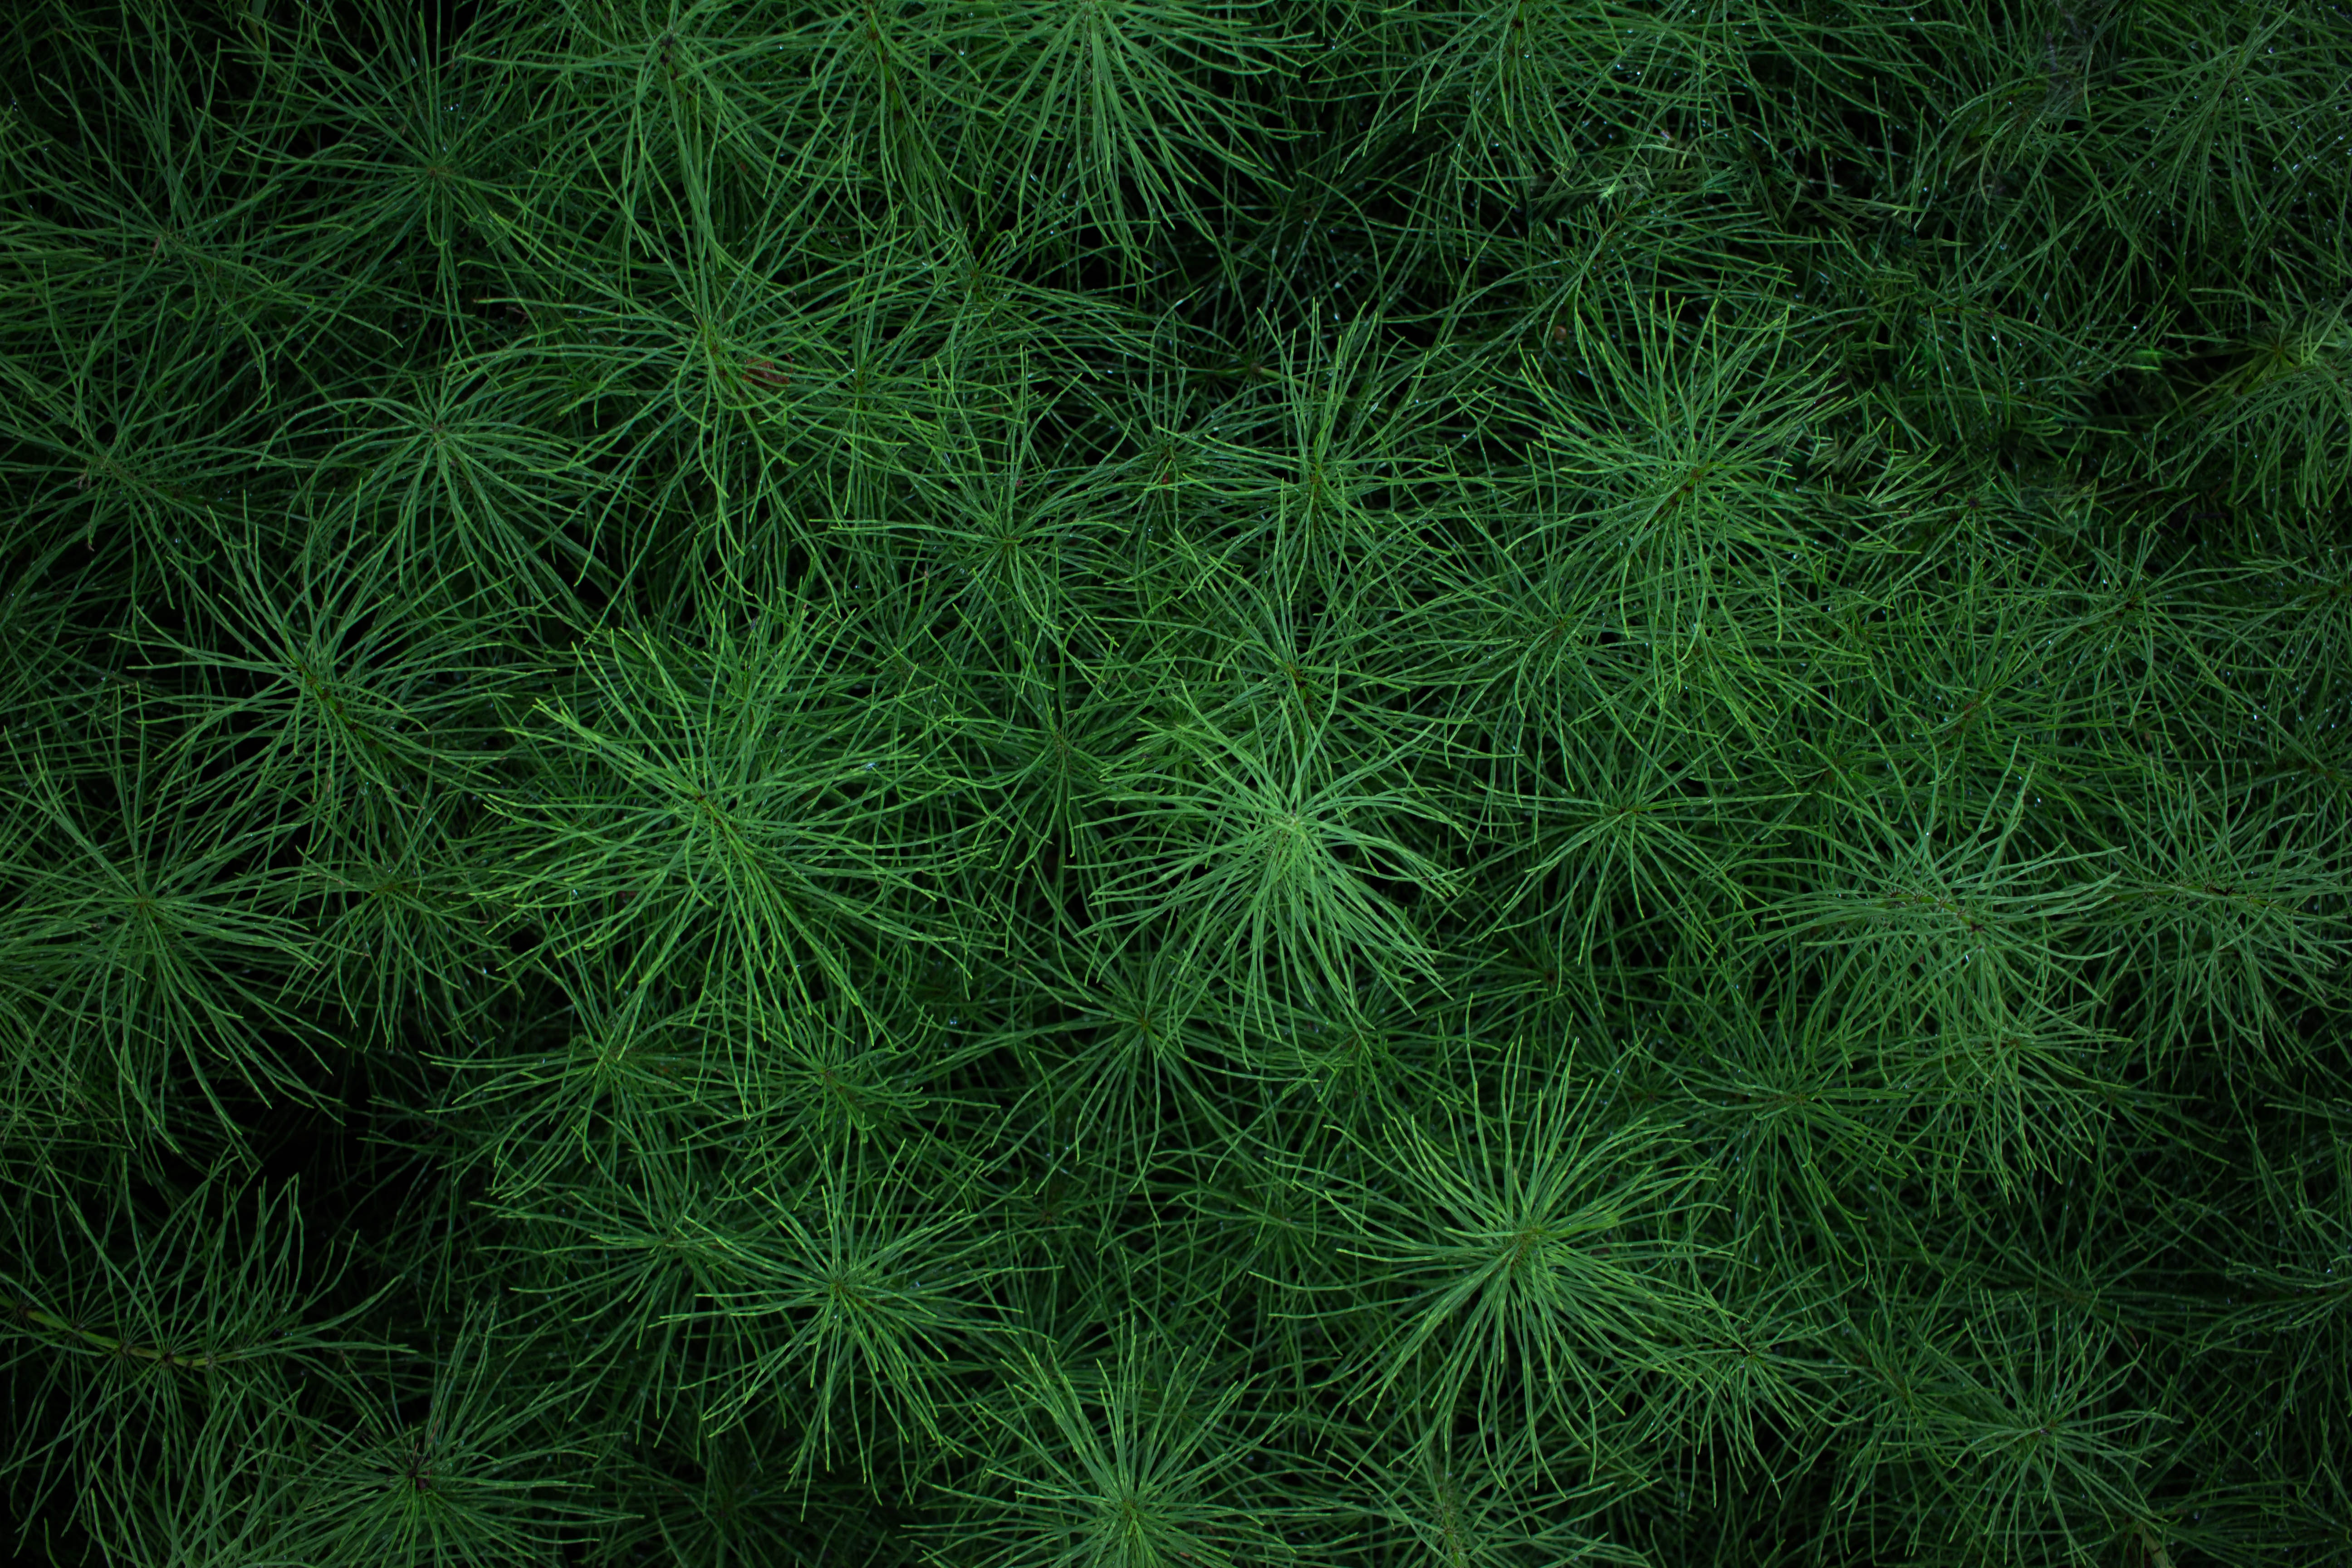
tree, grass, plant, leaf, green, evergreen, aquatic plant, flora, vegetation, shrub, groundcover, organism, computer wallpaper, ferns and horsetails, vascular plant